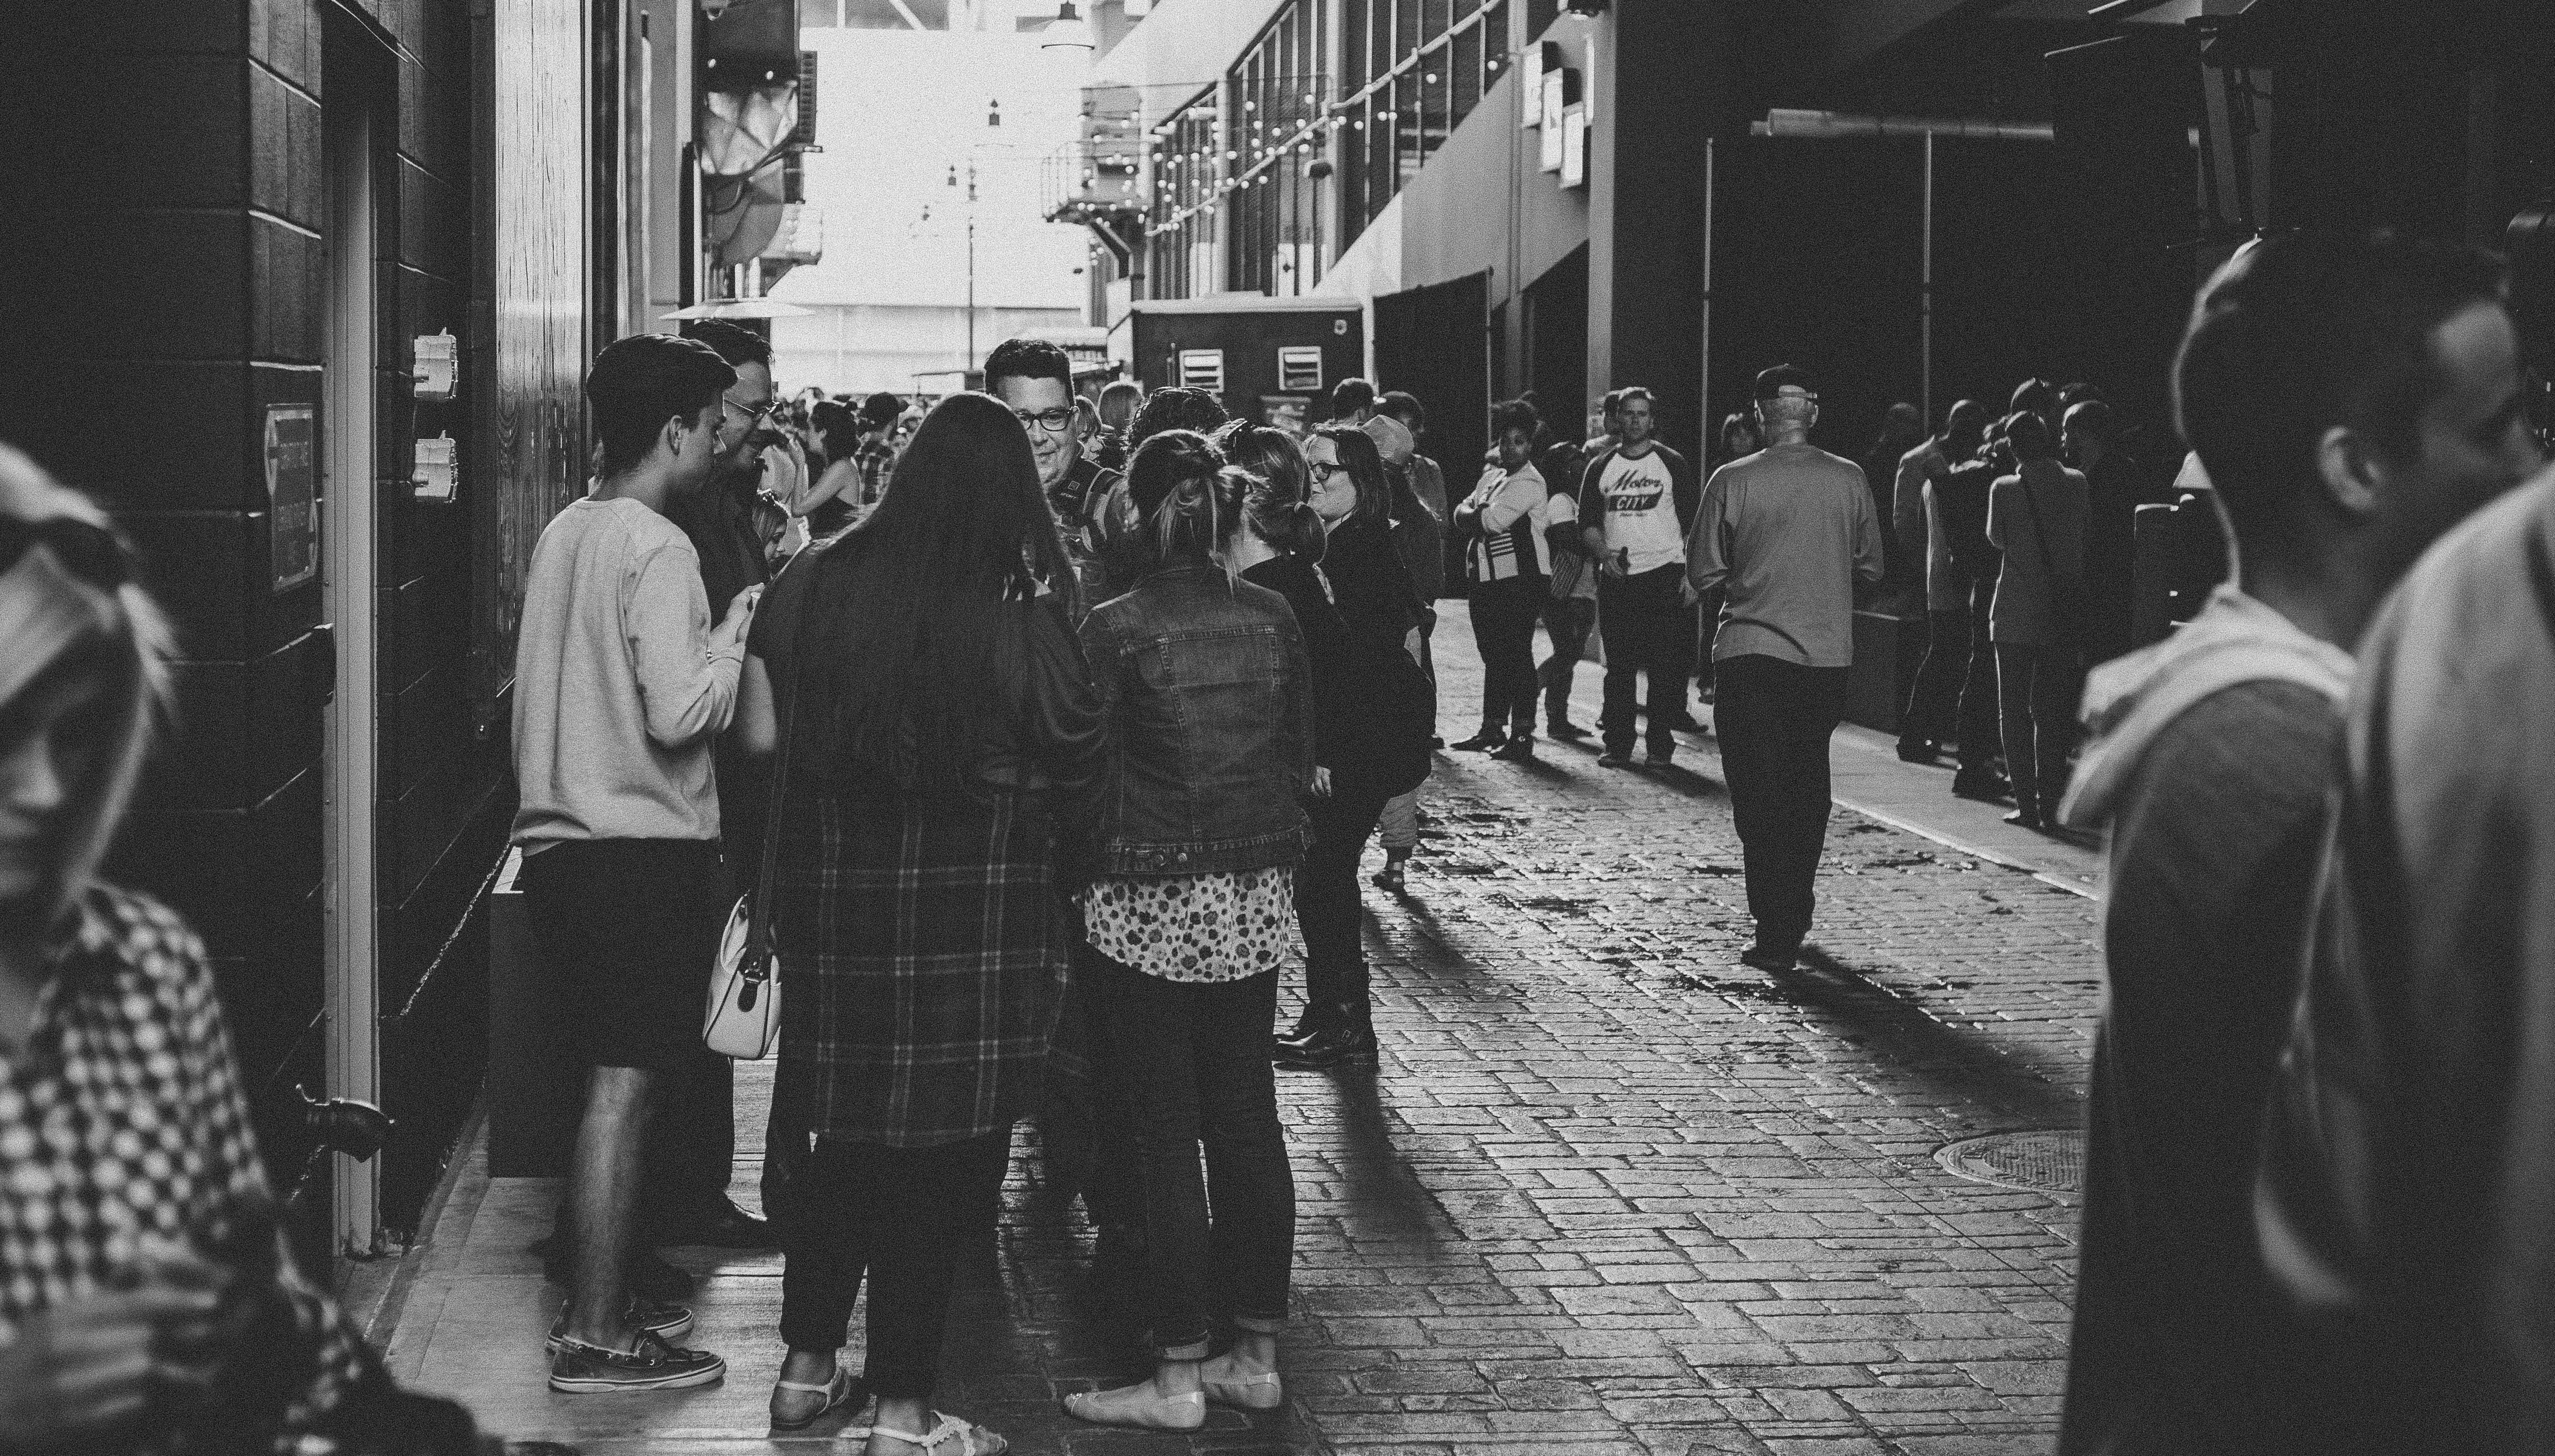
black and white, people, road, street, photography, crowd, black, monochrome, infrastructure, photograph, monochrome photography, film noir